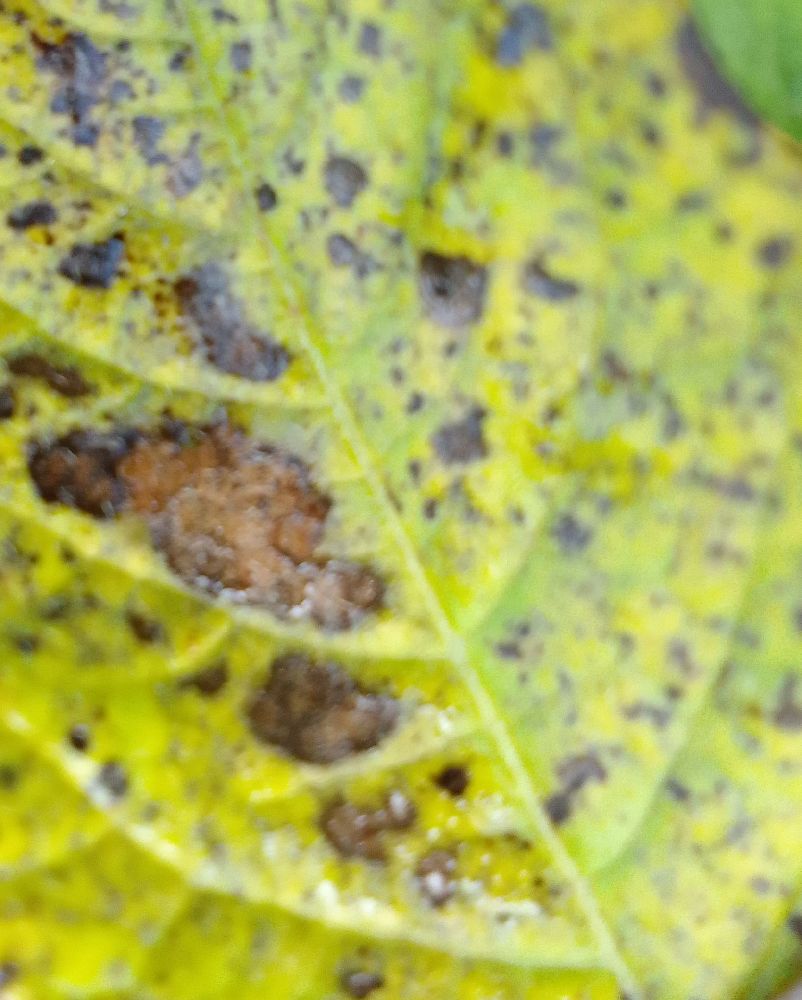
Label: Early blight